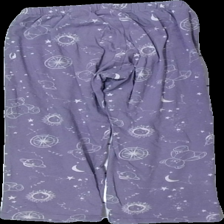
View: back
Type: Trousers
Category: Children
Brand: Lindex
Colors: Purple, White
Material: 100% bomull
Pattern: Other
Cut: Regular
Size: 134
Season: All
Stains: Major
Damage: smuts fläckar
Damage location: bottom right
Damage 2: smuts fläckar
Damage 2 location: bottom left
Price range: <50
Recommended usage: Export
Description: byxor med tryck
Comment: urtvättade